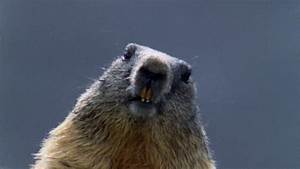
Label: scoiattolo